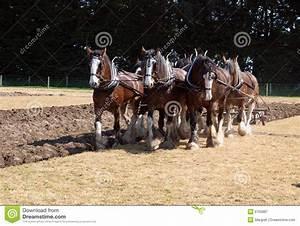
horse